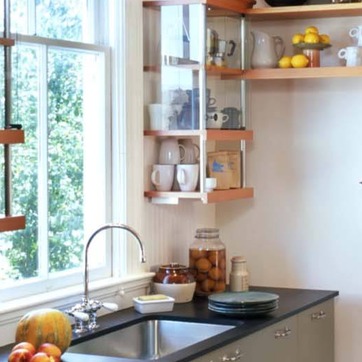
Material: ceramic